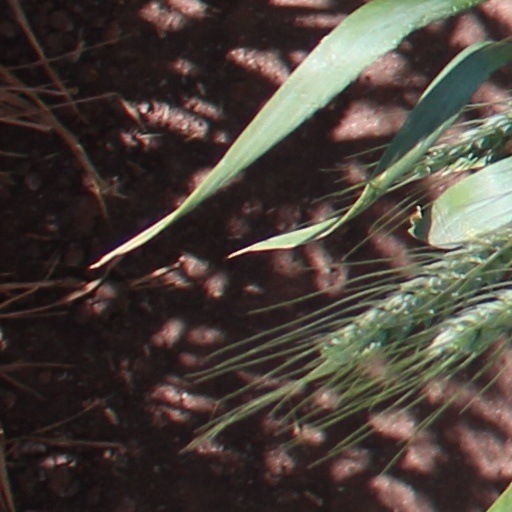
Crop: wheat